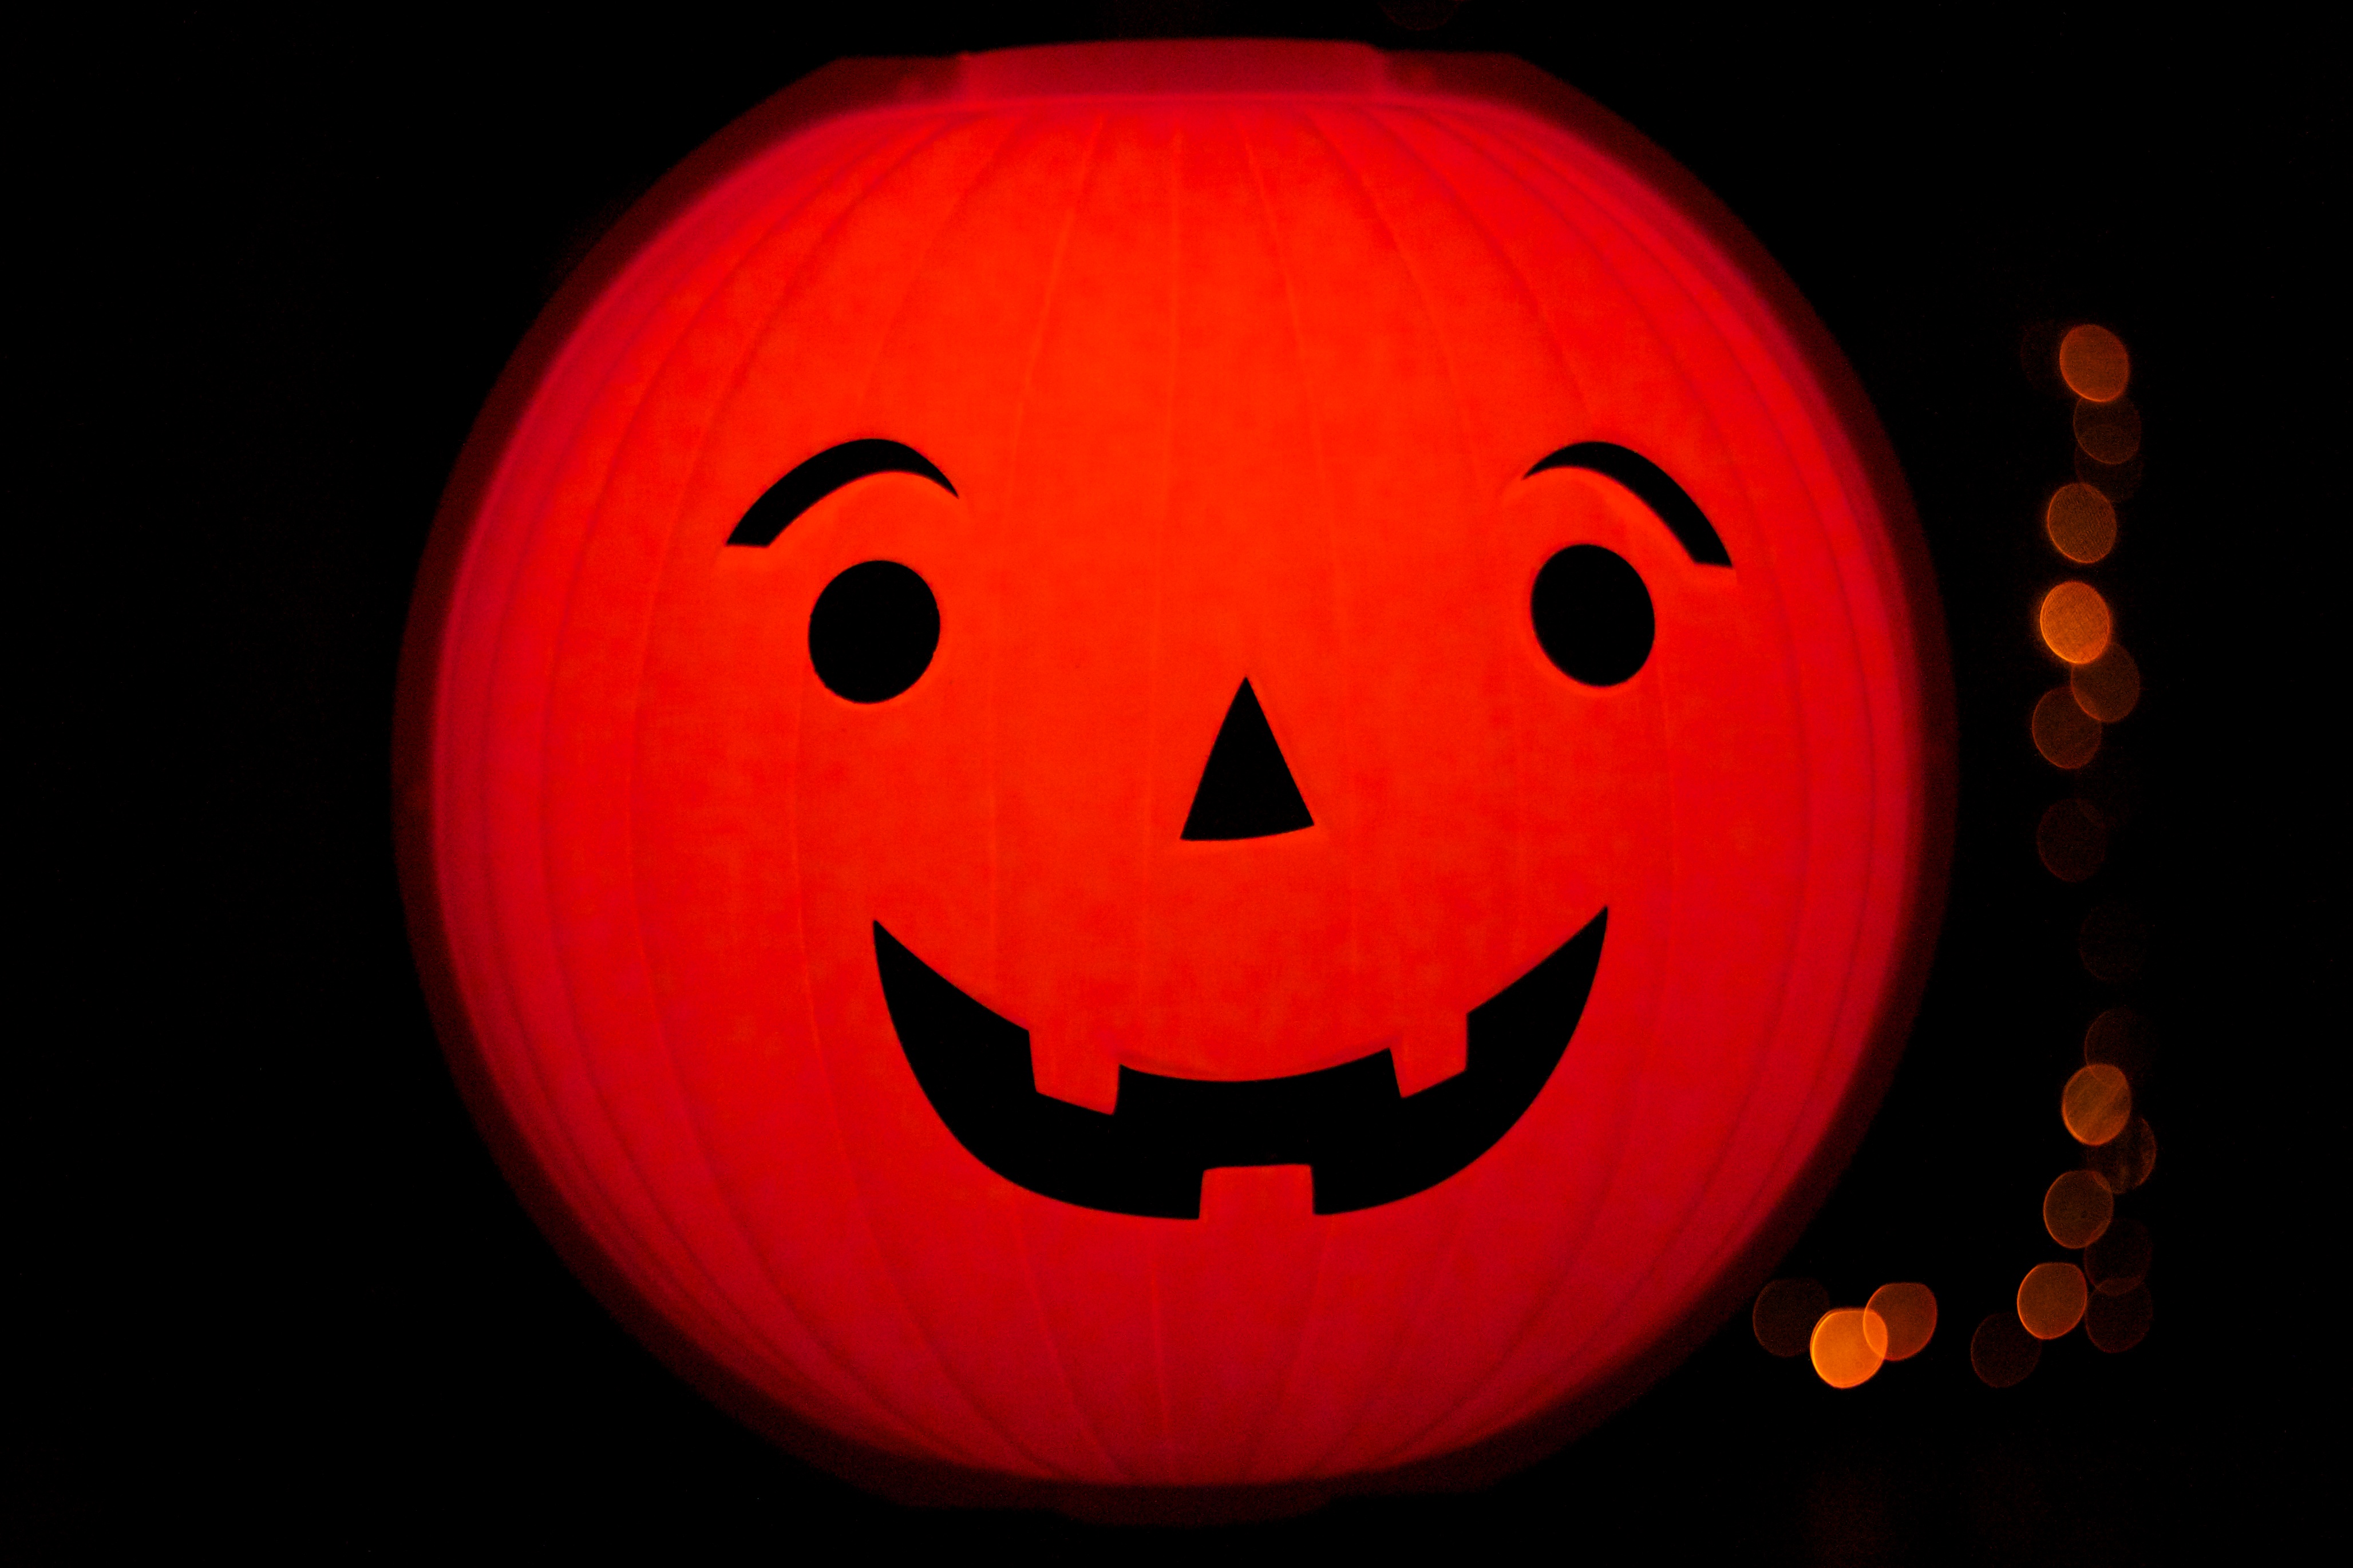
red, pumpkin, jack o lantern, illustration, icon, odyssey, smiley